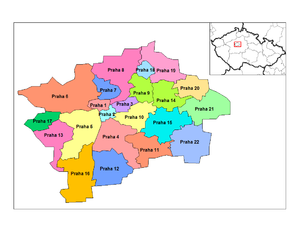
Prag / Administration / Lokal administration / Forvaltningsområderne
Oversigt over Prags forvaltningsområder
"""Praha"" omdirigeres hertil. For andre betydninger af Praha, se Praha.